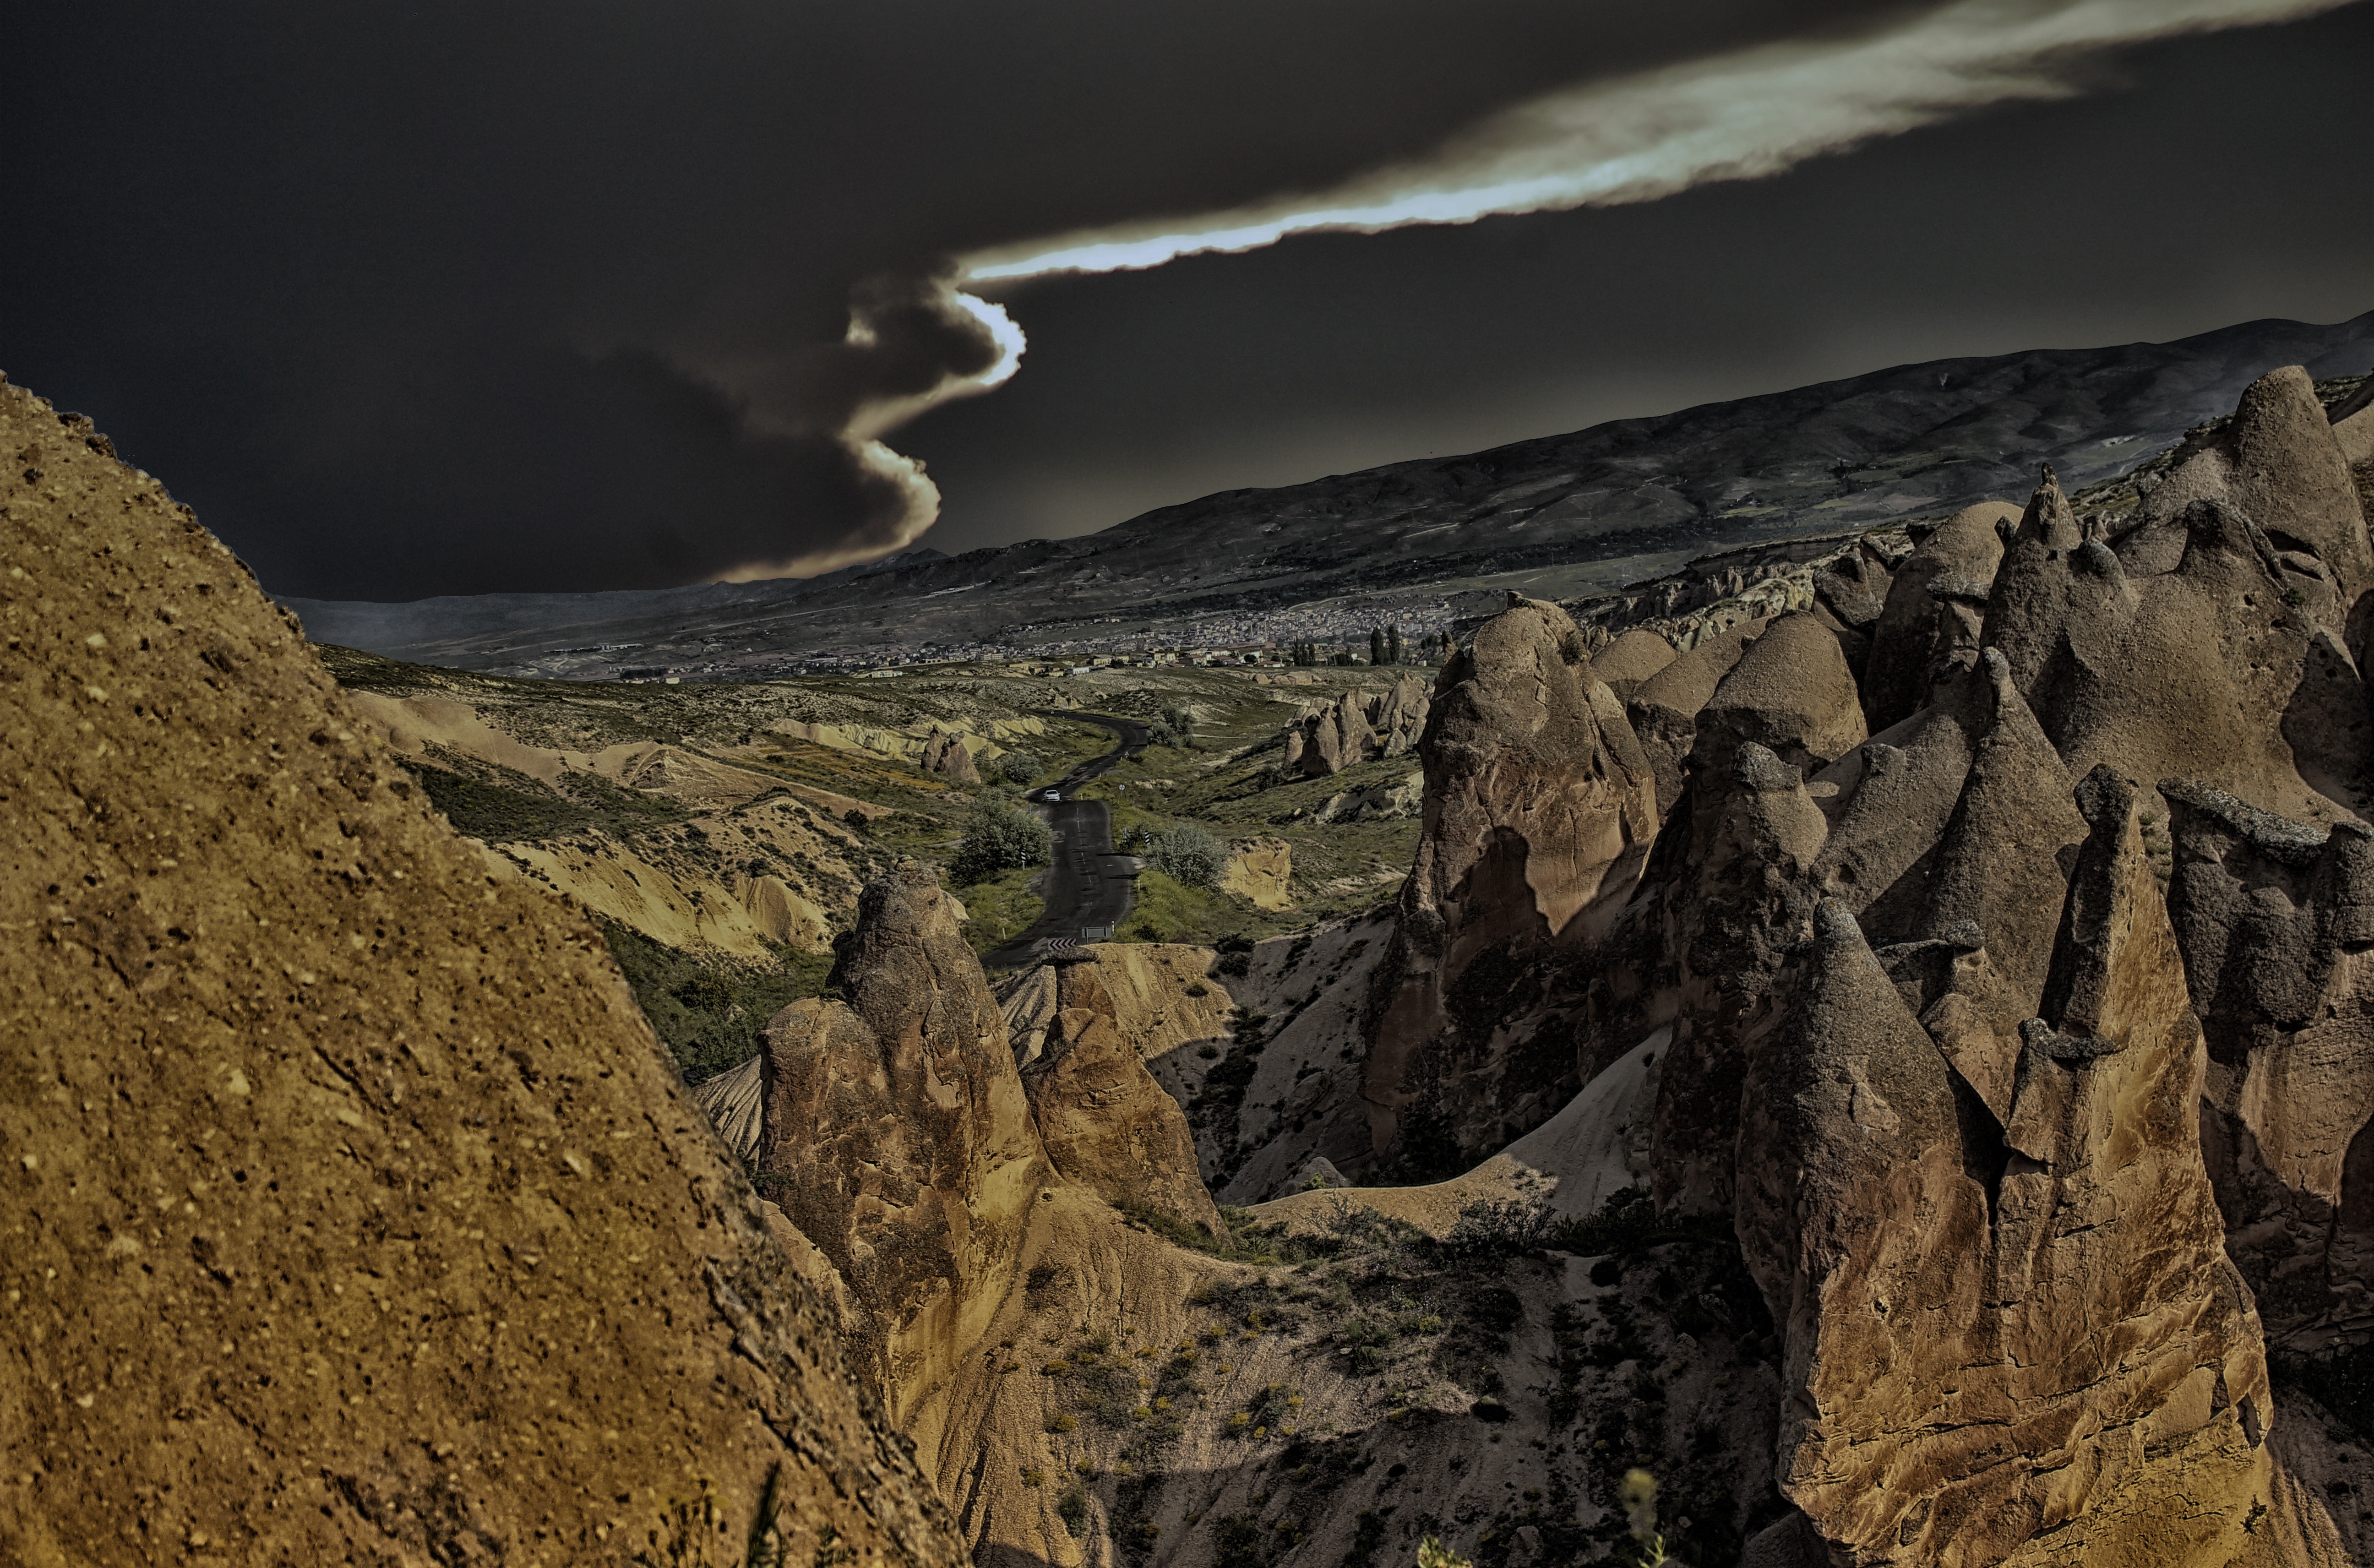
landscape, nature, rock, mountain, cloud, sky, hill, atmosphere, land, formation, cliff, darkness, terrain, geology, earth, escarpment, meteorological phenomenon, urgup